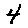
Label: 4